Notary

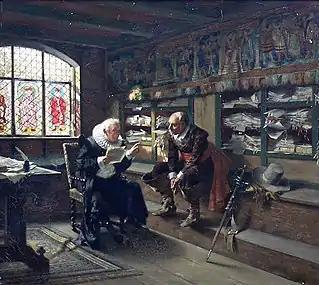
A notary at work (painting by German artist Max Volkhart)

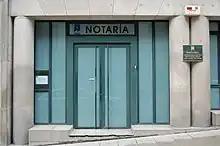
Entrance to notary's office in Vigo, Spain

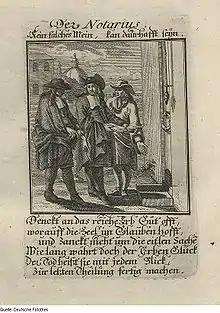
"Der Notar" ("The Notary"), Copper engraving from 1698 book by Christoph Weigel the Elder

A notary is a person authorised to perform acts in legal affairs, in particular witnessing signatures on documents. The form that the notarial profession takes varies with local legal systems.